Białystok

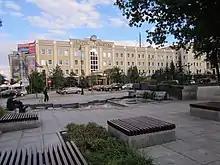
A public square dedicated to Constantine the Great

The center is dominated by buildings not exceeding 25 meters in height, and the outskirts of the city are mainly occupied by low-rise single-family houses. Taller buildings dominate in some residential districts such as the districts of Piasta I and II (located to the south of the city center), Dziesięciny I and II estates (located to the northwest of the city center) as well as Wysoki Stoczek and Słoneczny Stok. Dominants in Białystok are located mainly in the center and they are also there located two most important city icons: the St. Roch's Church and the Białystok Cathedral, which are on one axis. Each of the districts also has its dominant, which is usually a Catholic or an Orthodox church. The most important space in the city is Kościuszko Square - the main square in the shape of a triangle. The space is delimited by two axes, one is part of the axis along Lipowa Street connecting the two largest churches, and the other runs towards the west of the central district along Suraska Street and ends at Młynowa Street. An important spatial arrangement in Białystok is the Branicki Palace complex. The Baroque layout of the palace complex is symmetrically shaped according to one compositional axis with a coherent garden layout.